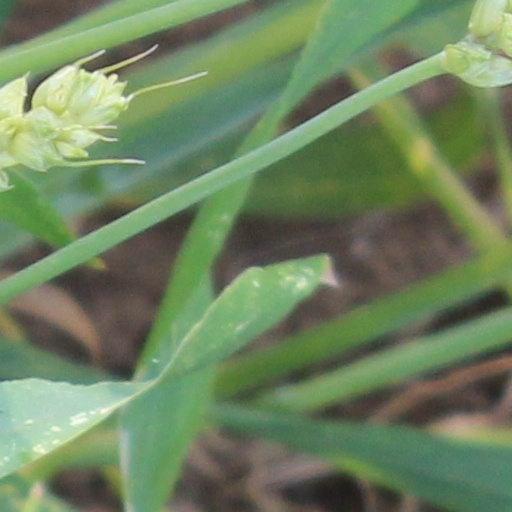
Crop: wheat